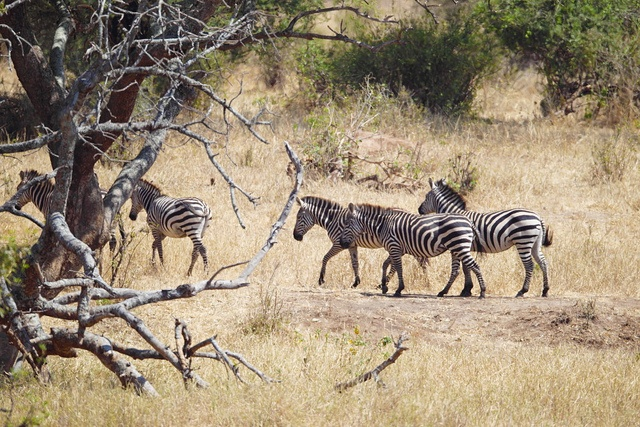
A group of zebras walking together in a dry field.
A small herd of zebras off in the distance walking around in a field.
there are many zebras that are walking together in the wild
A few Zebras are out in the wild together.
A herd of zebra walking across a field.